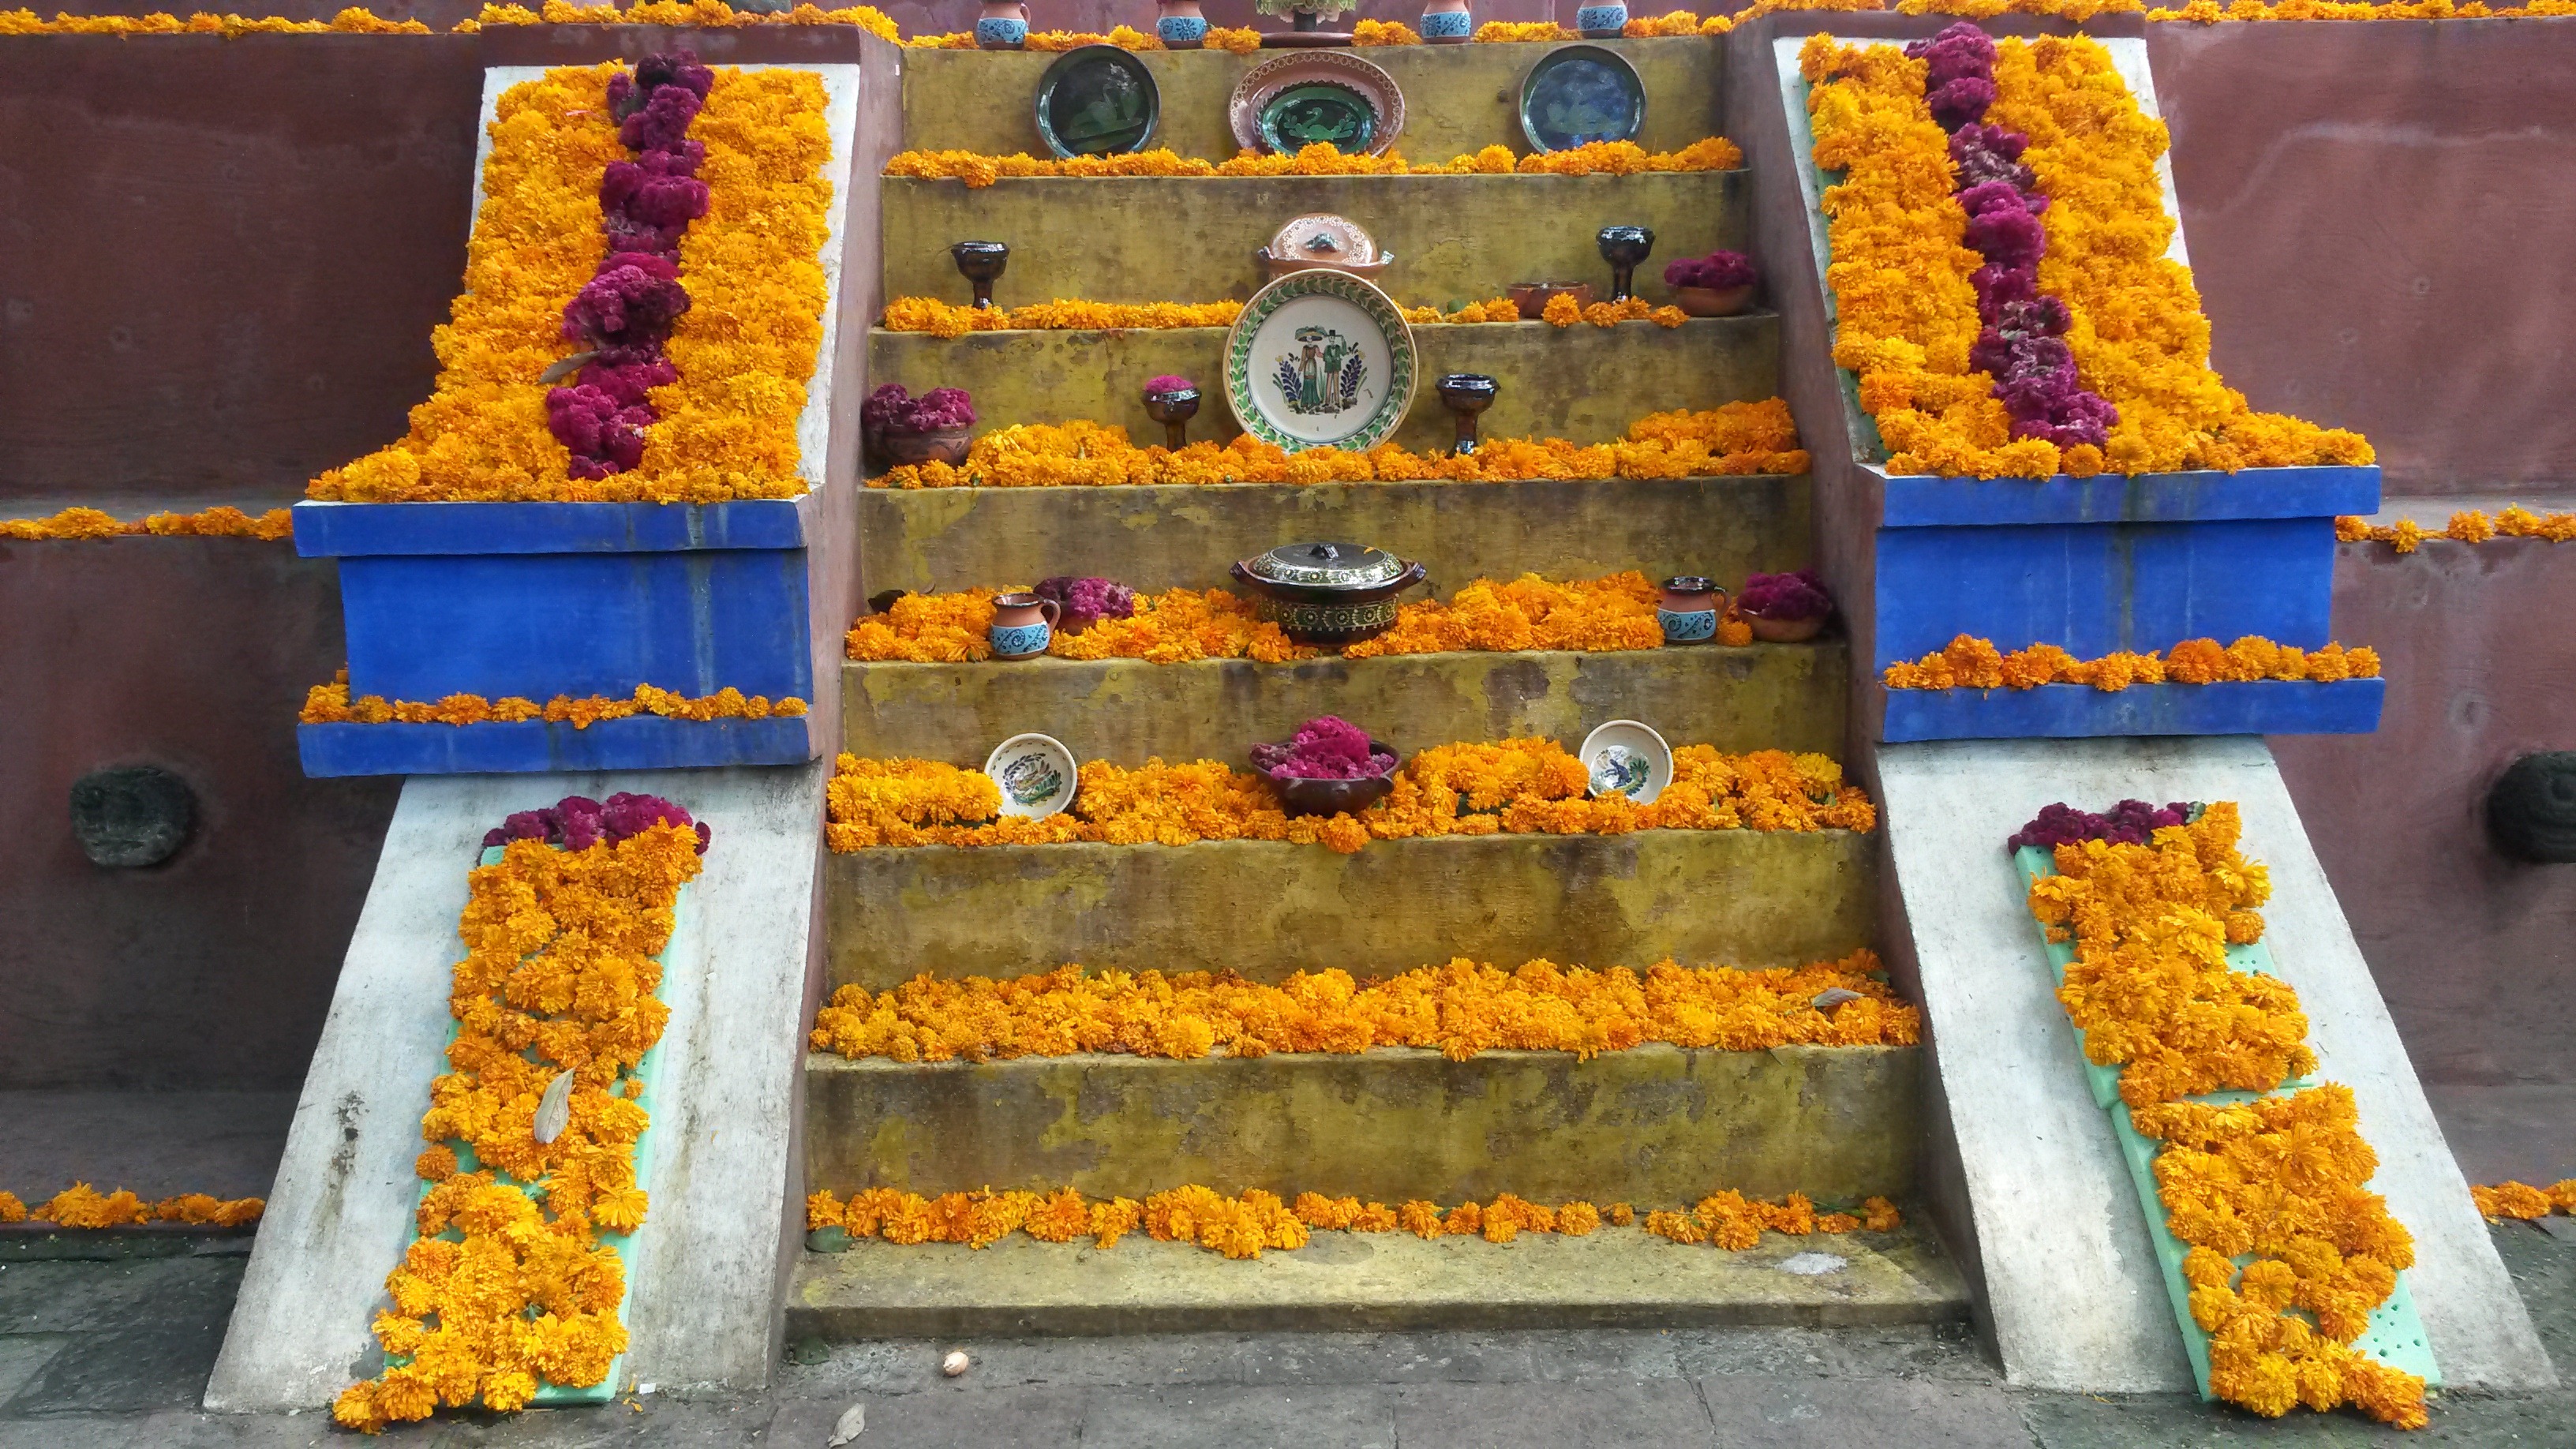
celebration, symbol, produce, memory, yellow, altar, faith, commemorate